Robin Friday

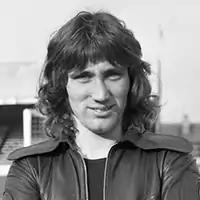
Friday, photographed at Elm Park, Reading in 1974

Robin Friday (27 July 1952 – 22 December 1990) was an English footballer who played professionally as a forward for Reading and Cardiff City during a career that lasted four years in the mid-1970s. earning the nickname "lower league George Best,". His on-field performances were regarded as excellent, and he won Reading's player of the year award in both of his full seasons there, as well as being the leading goal scorer. However, his habit of unsettling opponents through physical intimidation contributed to a heavily tarnished disciplinary record, and his personal life was one of heavy smoking, drinking, womanising and drug abuse. Despite his short career, he remains prominent in the memory of Reading and Cardiff supporters, both as a player and a personality. He has been voted Reading's best ever player three times. He entered the Reading FC 'Hall of Fame' in 2022.